Warren W. Tolman

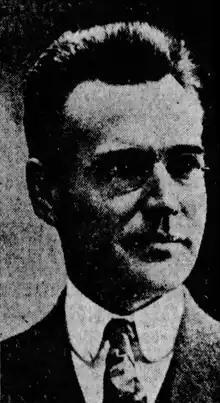
Judge Warren W. Tolman in 1918

Warren W. Tolman (December 8, 1861 – May 15, 1940) was a justice of the Washington Supreme Court from 1918 to 1937.